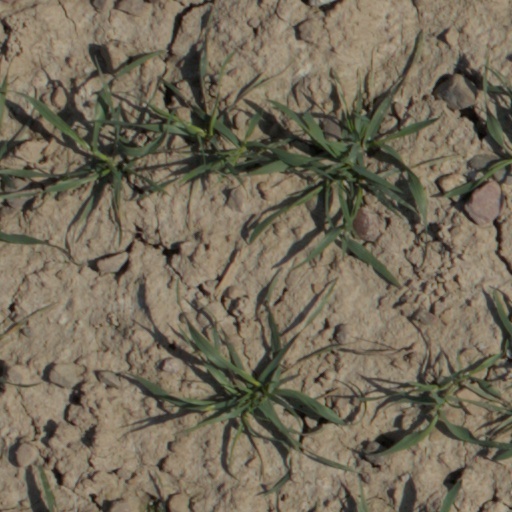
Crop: wheat